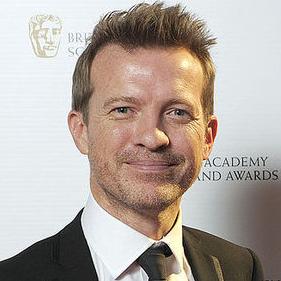
Age: 46